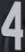
Number: 4